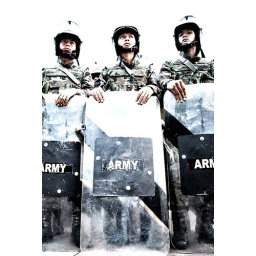
Bali Hai entrance to Pratumnak hill in Pattaya, Thailand during red shirt conflict.